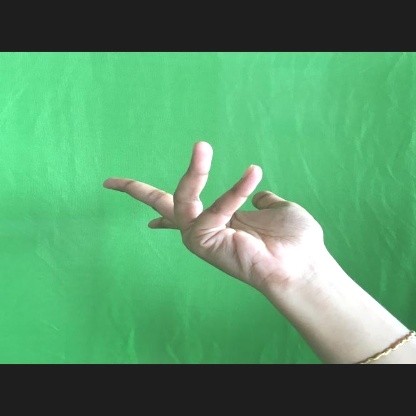
Mudra: Alapadmam